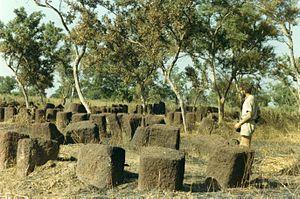
Alignement mégalithique au Sénégal
L’histoire du Sénégal – avant l'accession du pays à son indépendance en 1960 – s'inscrit d'abord dans celle d'entités plus larges telles que, successivement, le Sahara, le Soudan, la Sénégambie ou l'Afrique-Occidentale française, avant d'être associée à l'époque contemporaine à celle des États voisins du Sahel africain.